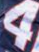
Number: 4